Miriam Chandy Menacherry

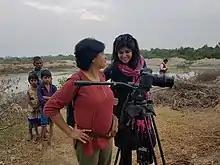
From the sets of "From the Shadows"

"Lyari Notes" (2015), co-directed by Maheen Zia, is a coming-of-age story of four young girls in Karachi. Living in Lyari, an area known for gang warfare, they make the decision to choose music over violence. Zia and Menacherry, two filmmakers from India and Pakistan respectively, come together to produce a political discourse through the media of music and film. The documentary was the winner of the IDPA Long form Documentary Award (Silver). It was nominated by the Alliance of Women Film Journalists for the EDA Award at IDFA (Netherlands), and the youth jury award at Sheffield (UK). "Lyari Notes" was the opening film at the Artists cinema package at the Kochi Biennale (India), and the Indie Meme International Festival in Austin, Texas (USA).